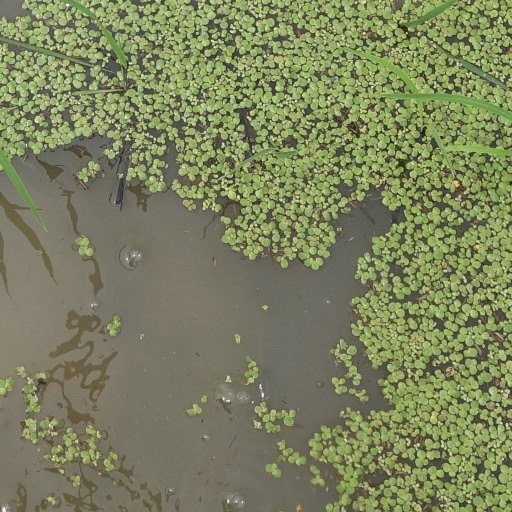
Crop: rice